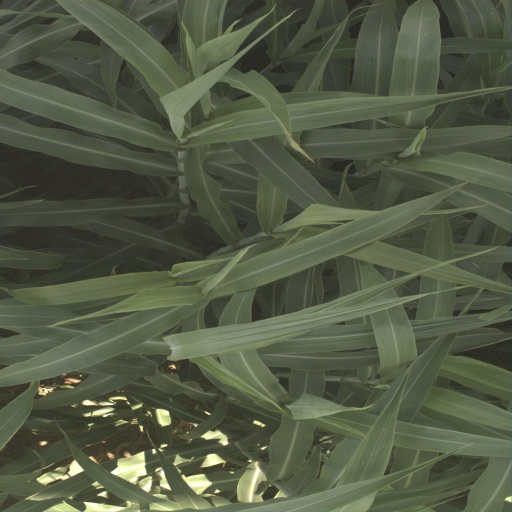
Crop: sorghum